Mayaponman

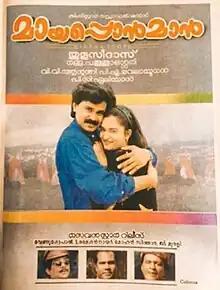
Poster

Mayaponman is a 1997 Indian Malayalam-language film directed by Thulasidas. It had Dileep, Kalabhavan Mani and Mohini. The film was produced by V. V. Antony, P. A. Velayudhan and P. C. Ealias under the banner of King Star Productions and was distributed by Seven Star Release. The story, script and dialogues were by J. Pallassery. The plot is loosely based on the 1987 American romantic comedy film "Overboard".